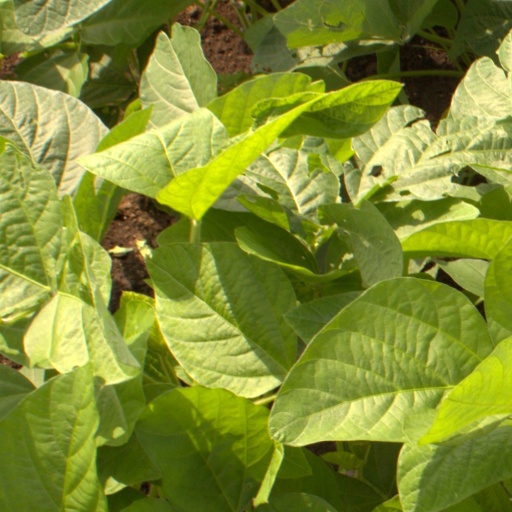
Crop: soybean